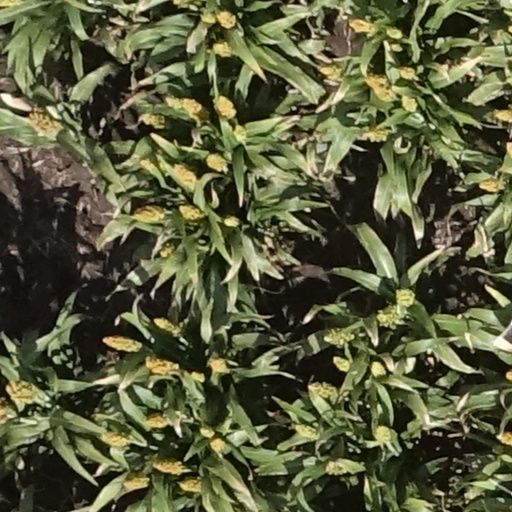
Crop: sorghum